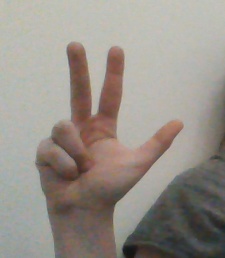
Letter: al